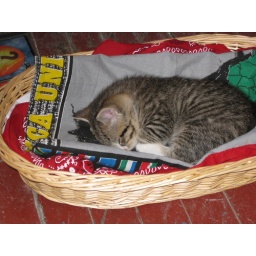
my kitten sleeping in the bed he refuses to use now.